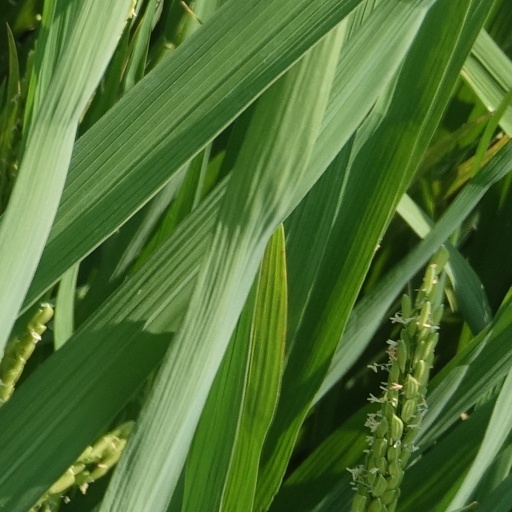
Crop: rice